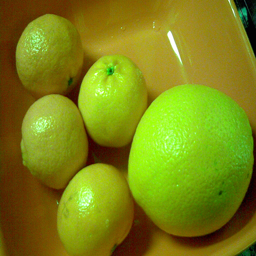
A group of fruit and sit in the bottom of a bowl.
Several lemons and a grapefruit in a bowl.
A grapefruit and four oranges in a bowl.
Different sized oranges in green light with plate
A big lemon with small lemons sitting in a bowl.